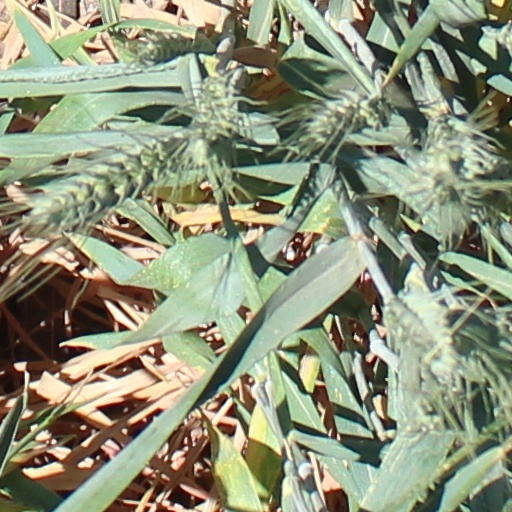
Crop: wheat